Frederiksberg

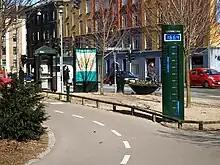
Cycling route

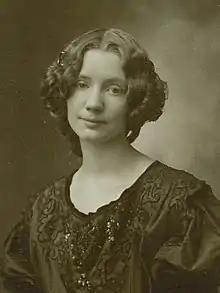
Gerda Wegener, 1904

The town is served by the Frederiksberg station and the Fasanvej station, opened in 2003 on the Copenhagen Metro. It serves the M1, M2 and M3 (the City Circle Line) lines and is connected with bus services.